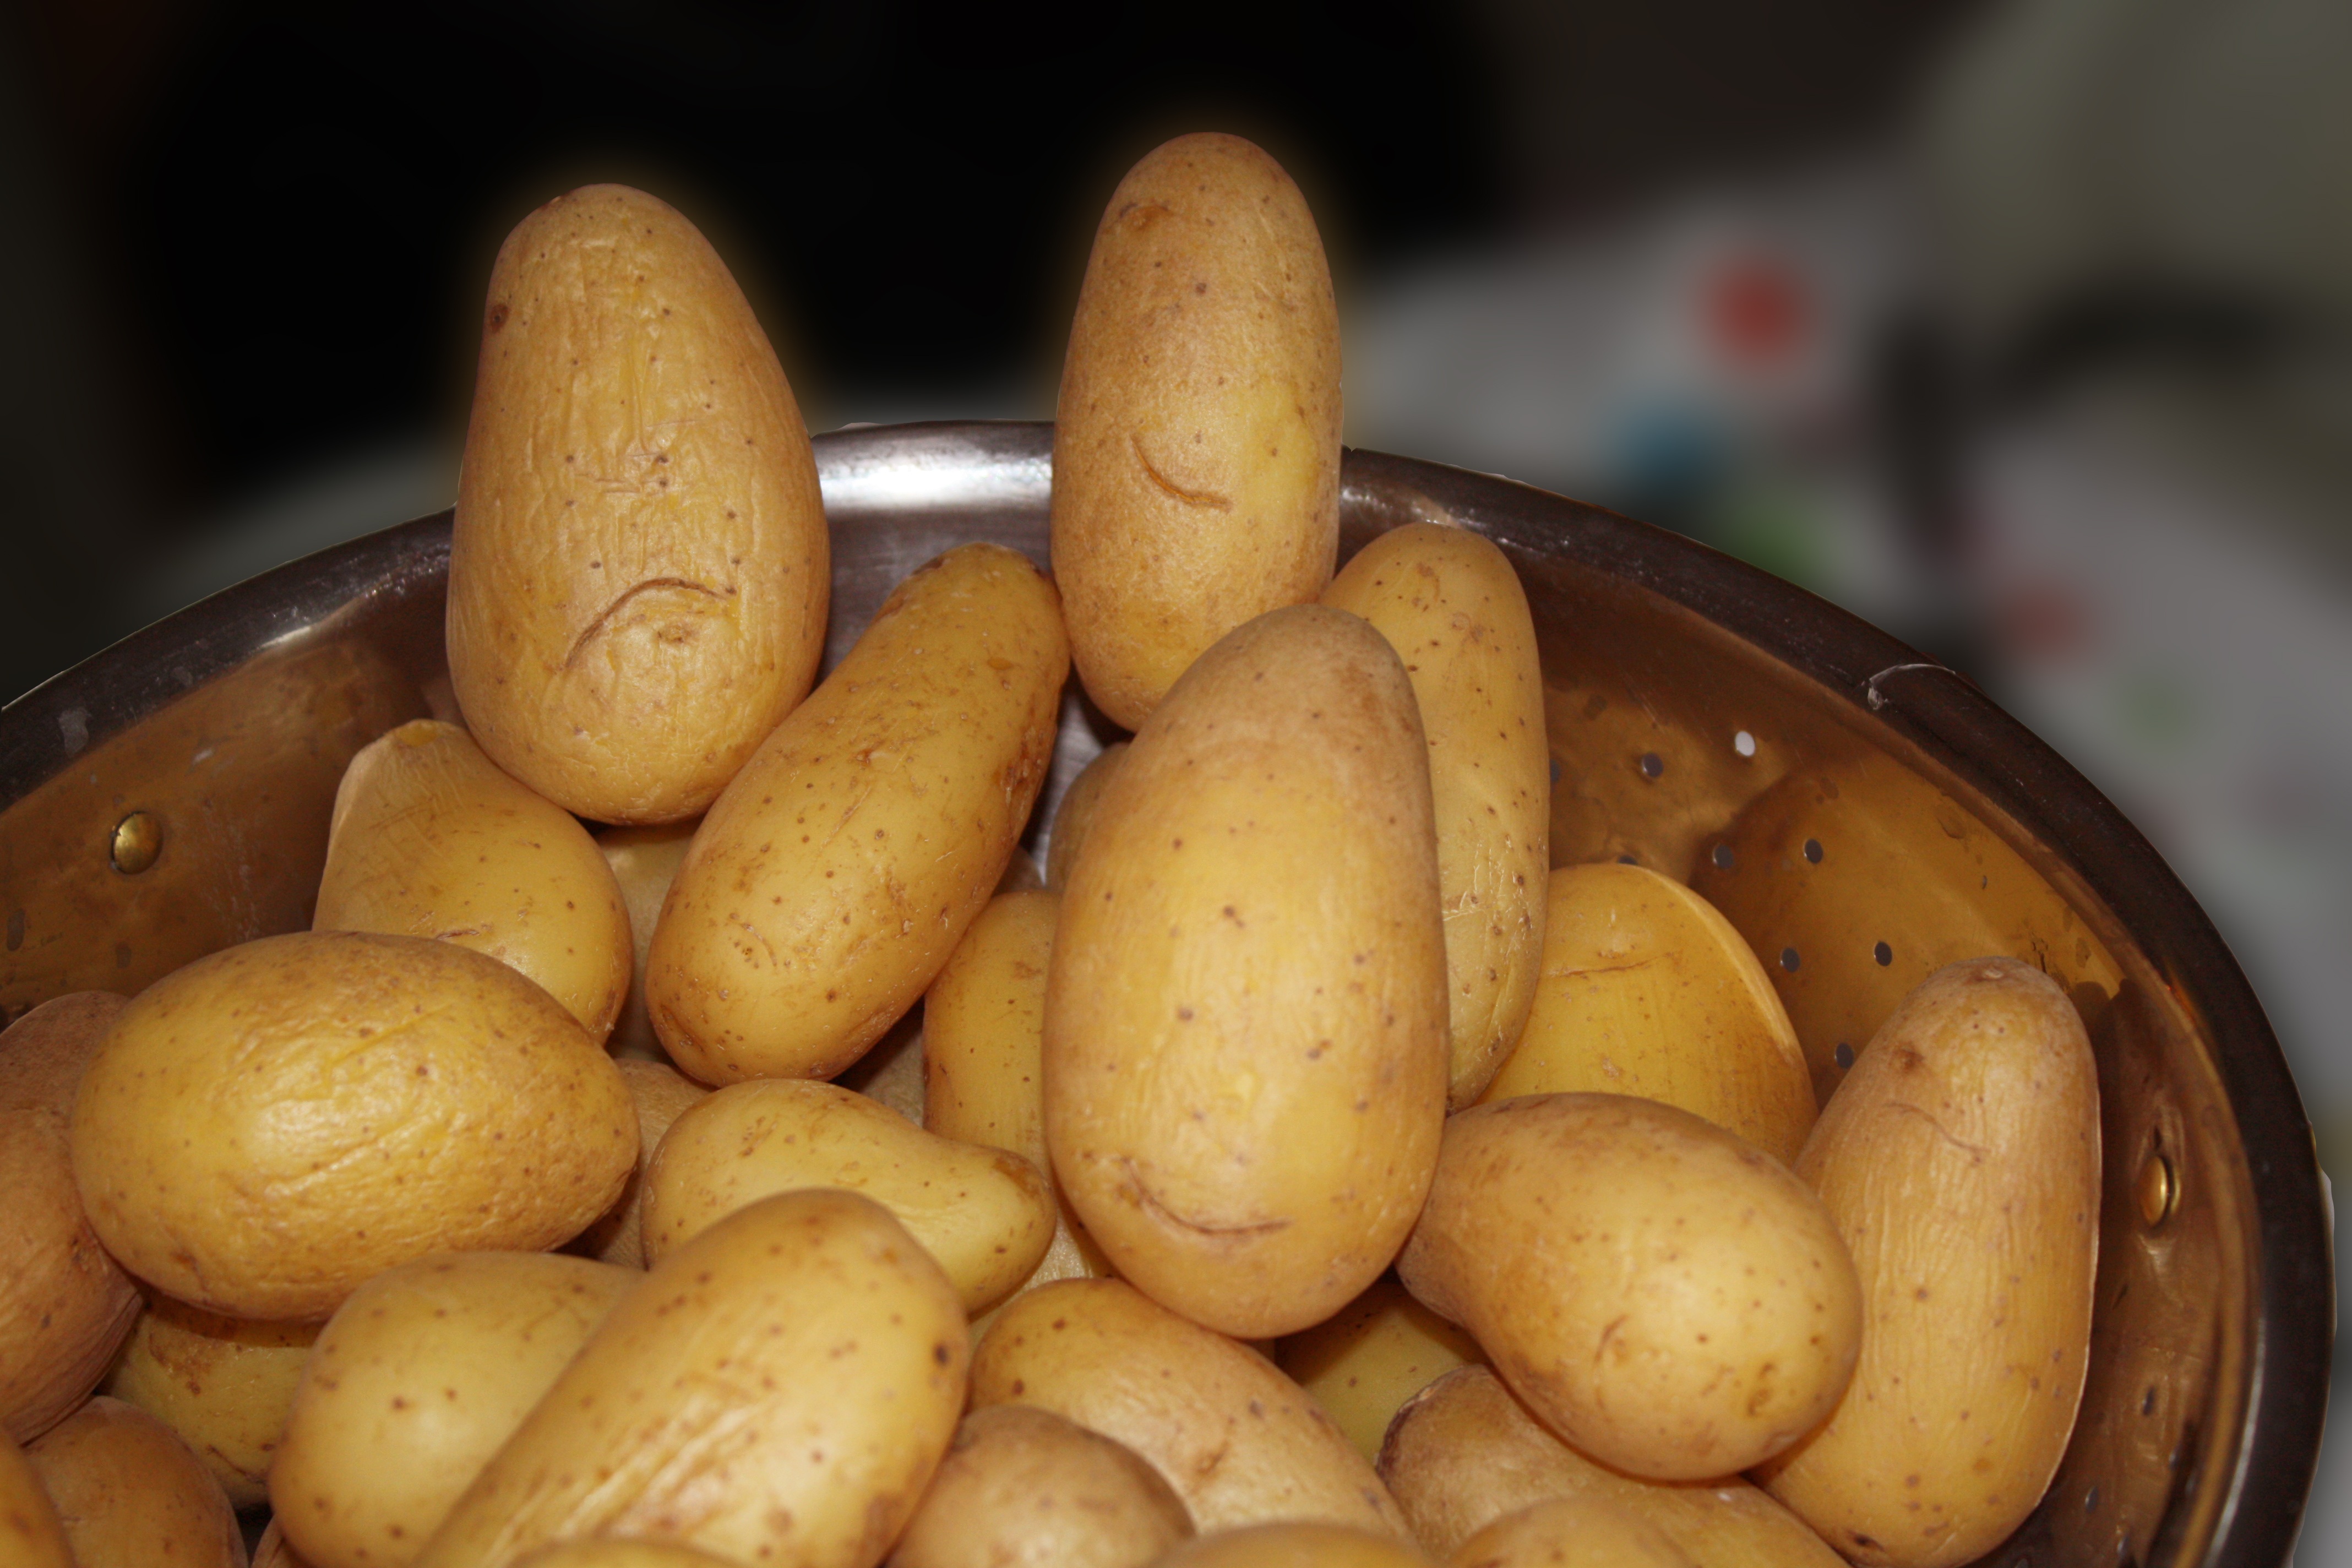
plant, food, produce, vegetable, eat, potato, cooked, potatoes, flowering plant, root vegetable, grill party, land plant, potato and tomato genus